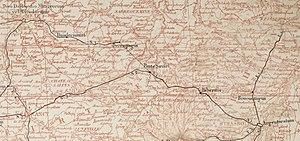
La Voie romaine Metz-Strasbourg était une voie romaine ralliant Divodurum Mediomatricorum (Metz) à Argentoratum (Strasbourg).
La Voie romaine Metz-Strasbourg était une voie romaine ralliant Divodurum Mediomatricorum à Argentoratum.